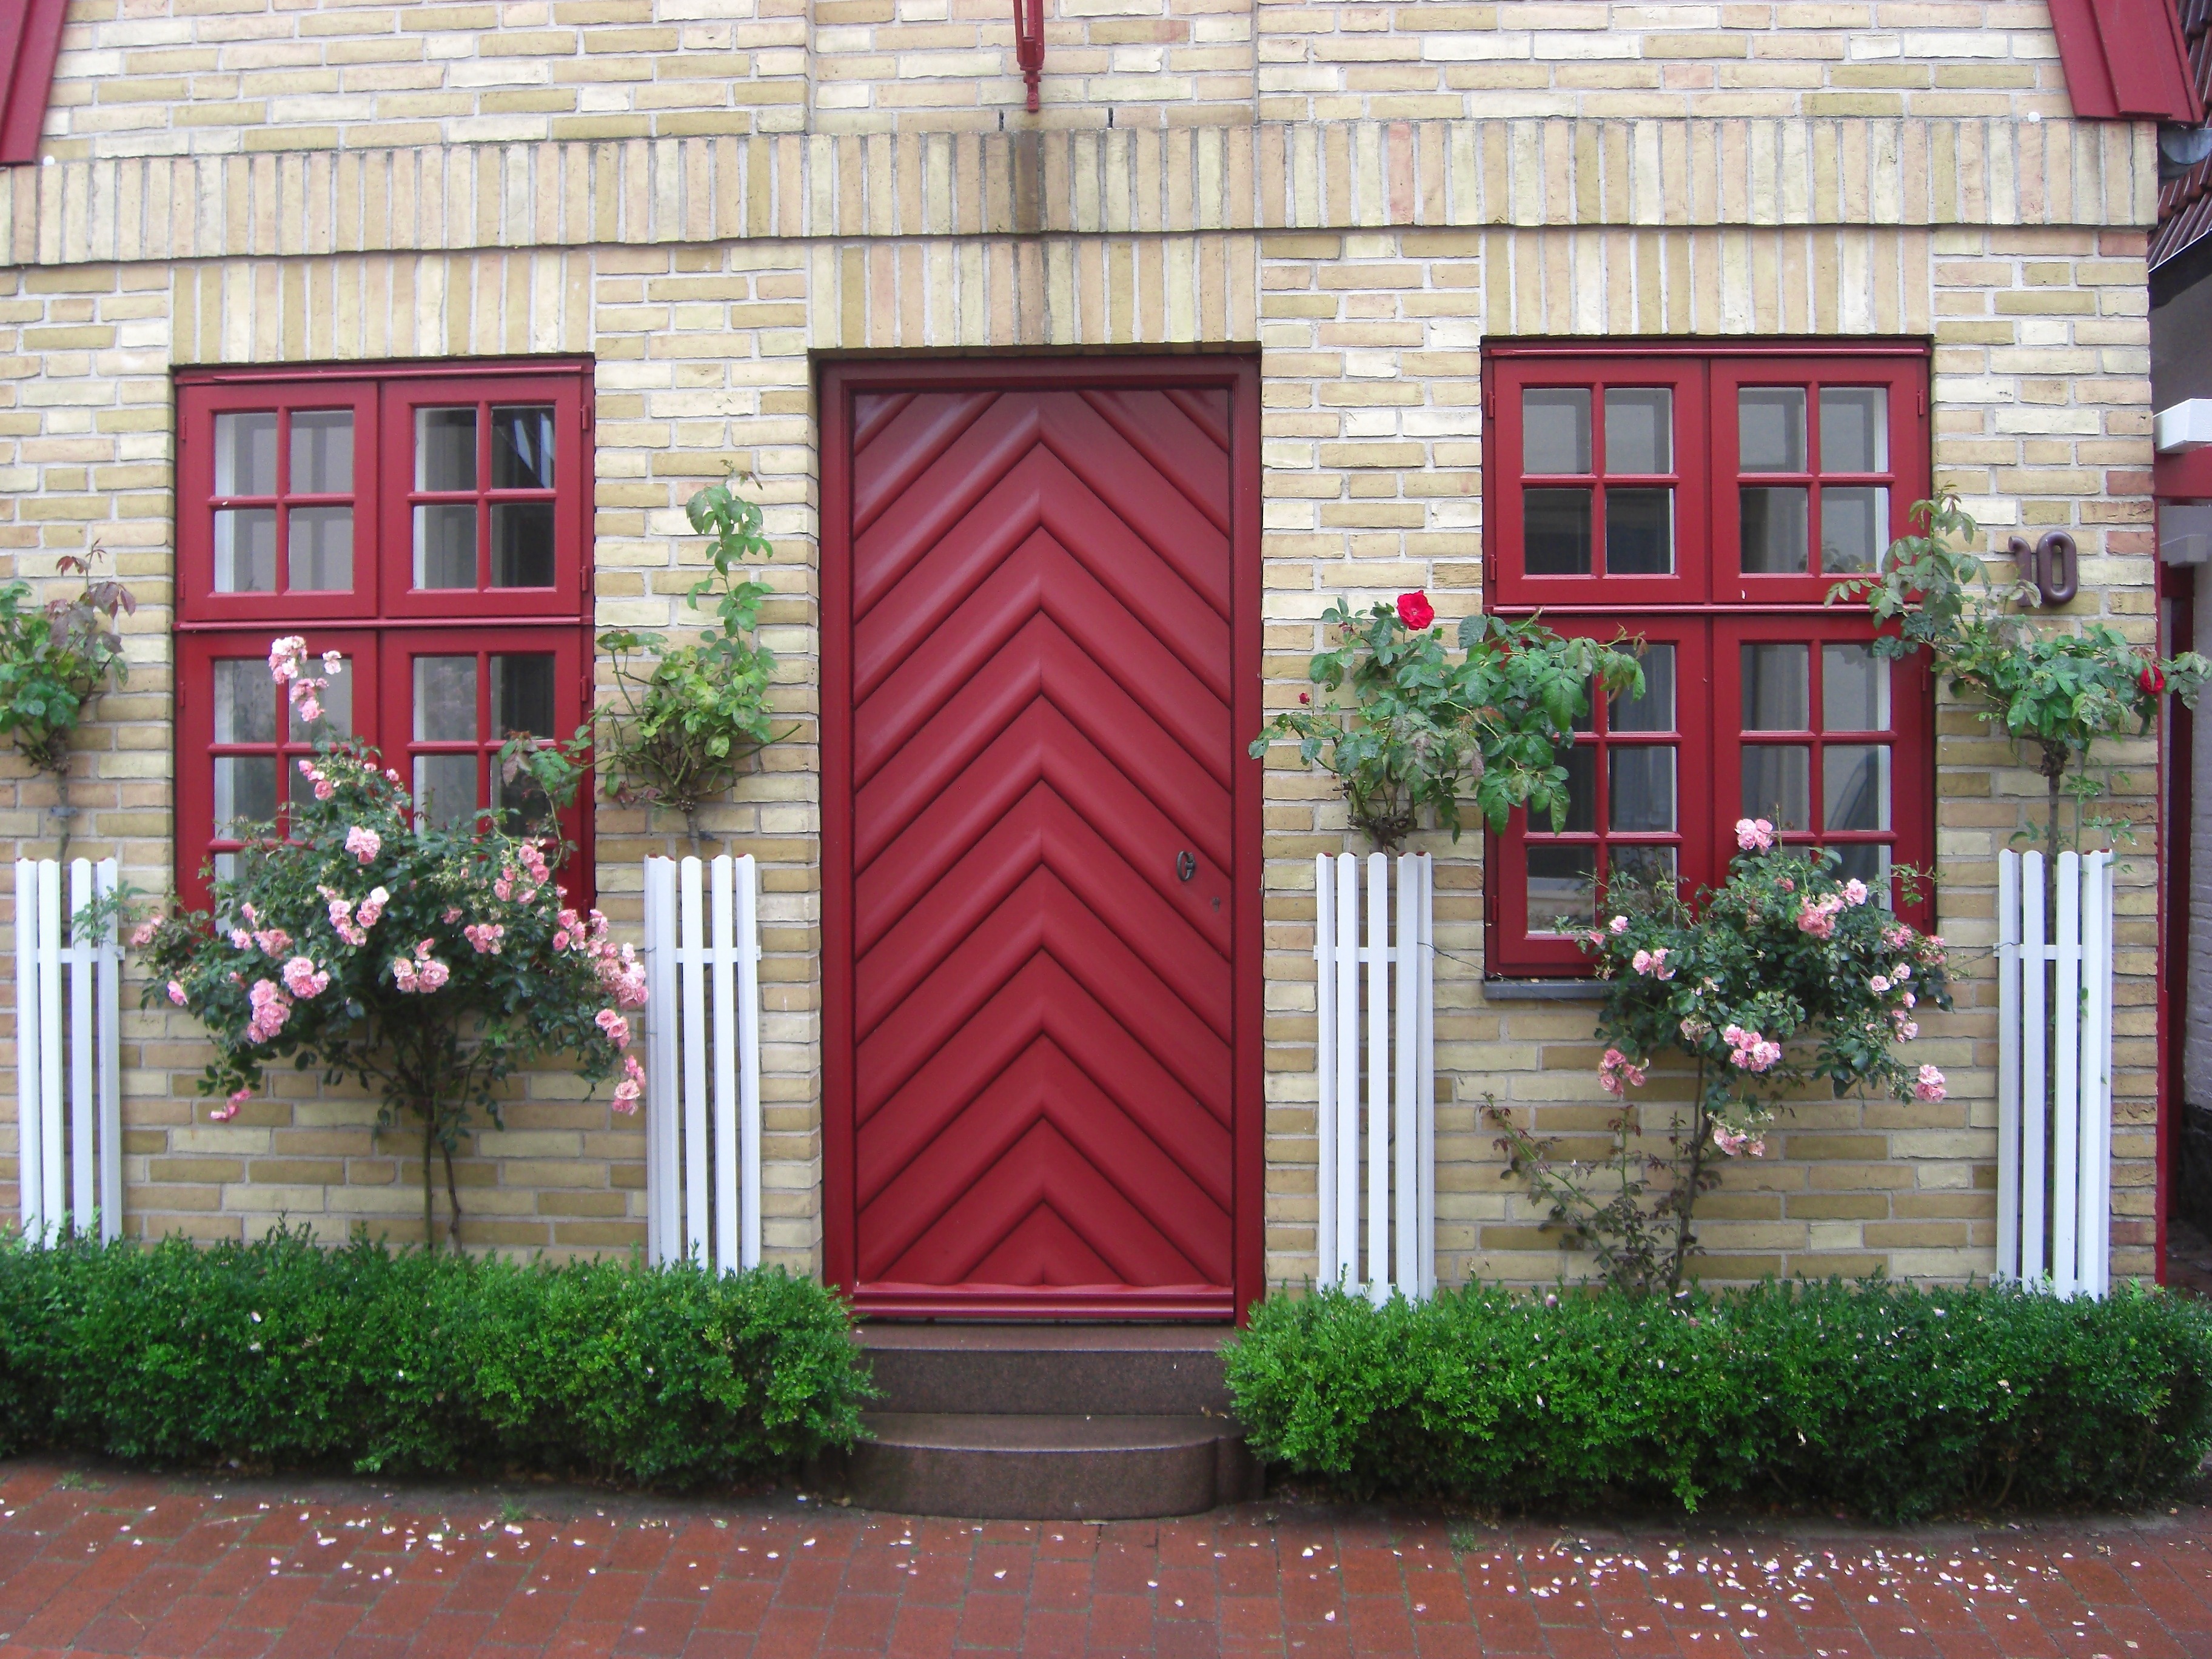
architecture, lawn, house, window, building, home, shed, porch, red, facade, property, gate, brick, door, doorway, plants, flowers, outside, germany, estate, yard, siding, residential area, outdoor structure